Will Sheff

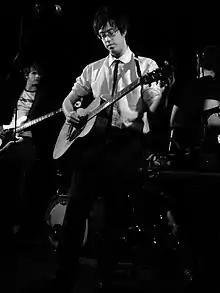
Sheff performing in San Francisco, California with Okkervil River (2005)

Will Robinson Sheff (born July 7, 1976) is the frontman for the Austin, Texas-based indie band Okkervil River (1998–present). Originally from Meriden, New Hampshire, he is also a founding member and co-songwriter (along with former Okkervil bandmate Jonathan Meiburg) for Shearwater (2001–2009), another Austin band. Sheff writes and performs many songs as a solo artist while juggling his commitments to Okkervil River and Shearwater, and has released one album as a solo artist. As well as writing and singing songs, he plays guitar, piano, banjo, and harmonica.